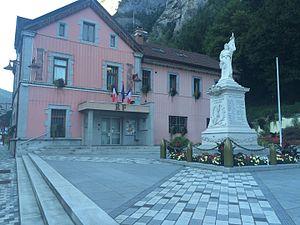
Mairie et monument aux morts de Magland en août 2016
Magland est une commune française située dans le département de la Haute-Savoie, en région Auvergne-Rhône-Alpes. Ses habitants sont les Maglanchards et les Maglanchardes. Elle se situe dans la vallée de l'Arve et borde la rivière du même nom.